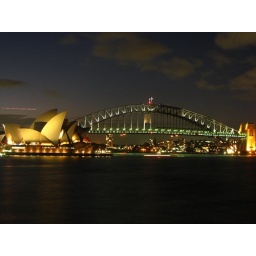
Sydney Harbour bridge and opera house in a single frame